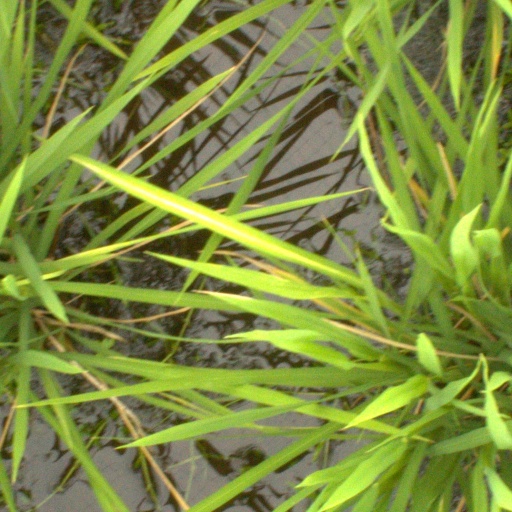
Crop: rice